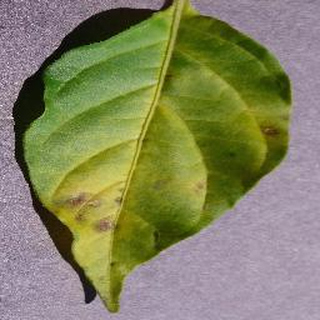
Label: bell_pepper_bacterial_spot